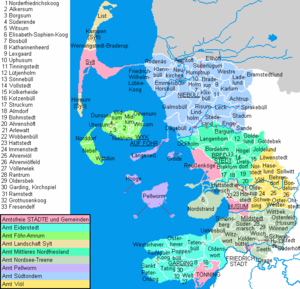
L’arrondissement de Frise-du-Nord est un arrondissement du Land de Schleswig-Holstein, en Allemagne. Son chef-lieu est Husum.